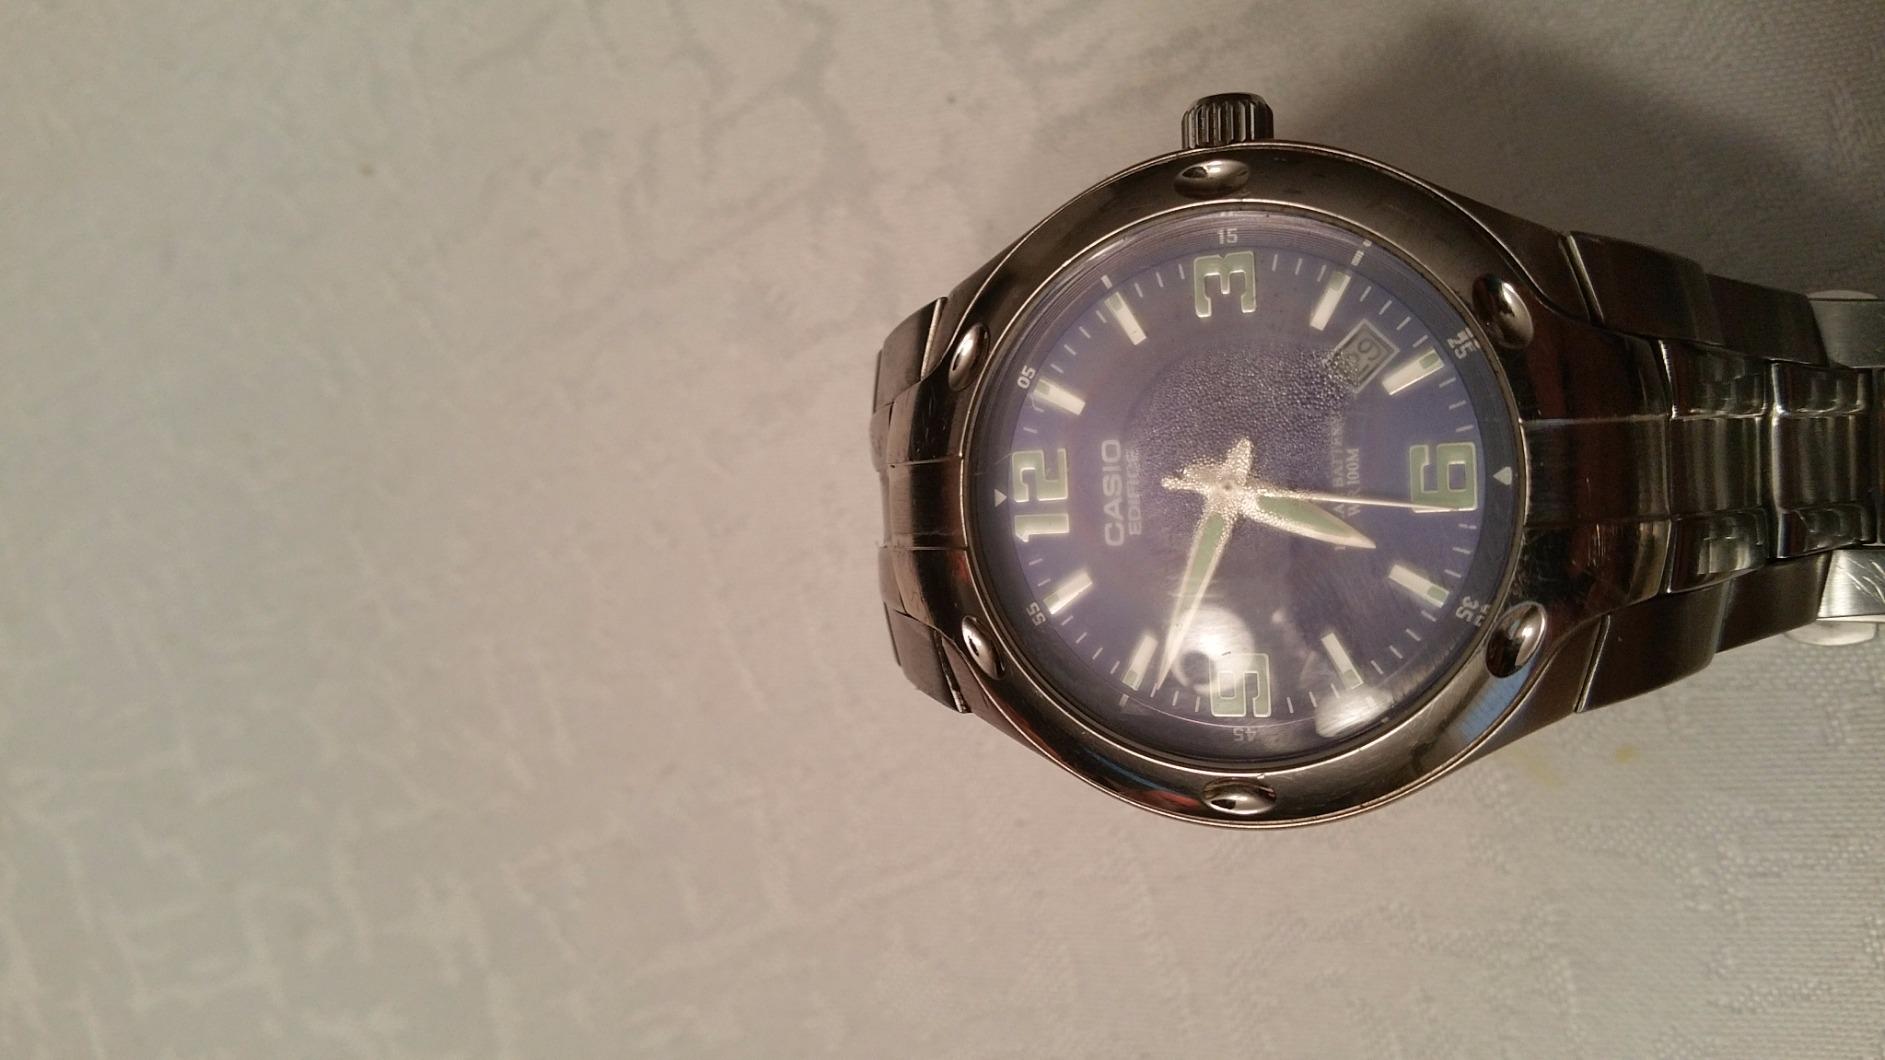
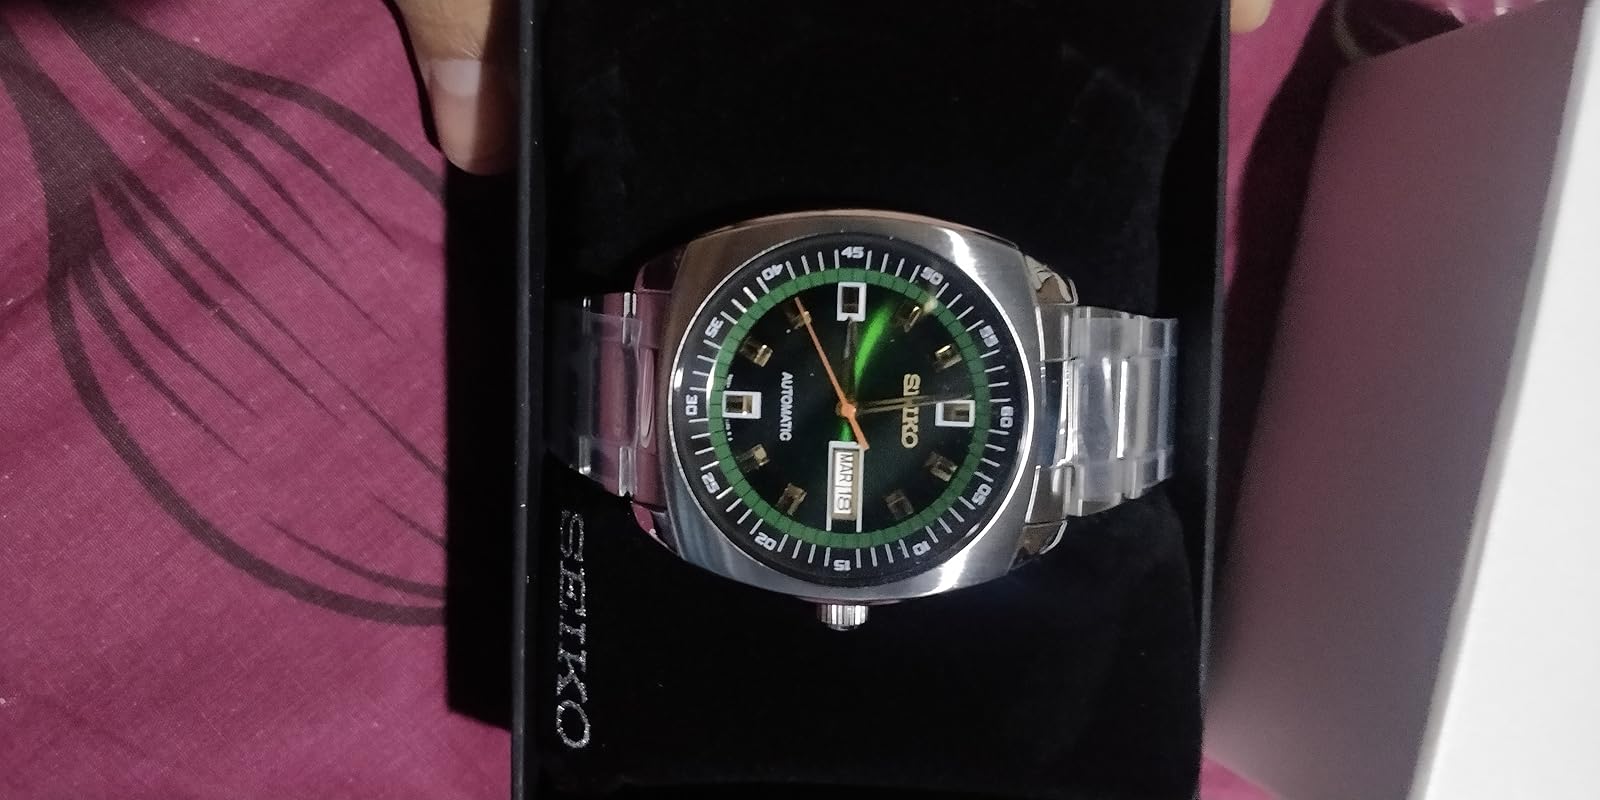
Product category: accessories_watch
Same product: no